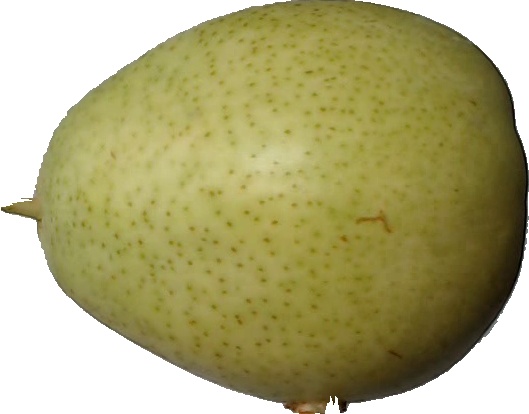
Label: pear_1